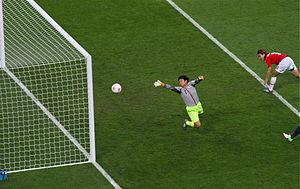
Miho Fukumoto, née le 2 octobre 1983 à Ibusuki, est une footballeuse internationale japonaise évoluant au poste de gardien de but. Elle évolue en club depuis 2003 au Okayama Yunogo Belle et compte 60 sélections en équipe nationale du Japon.